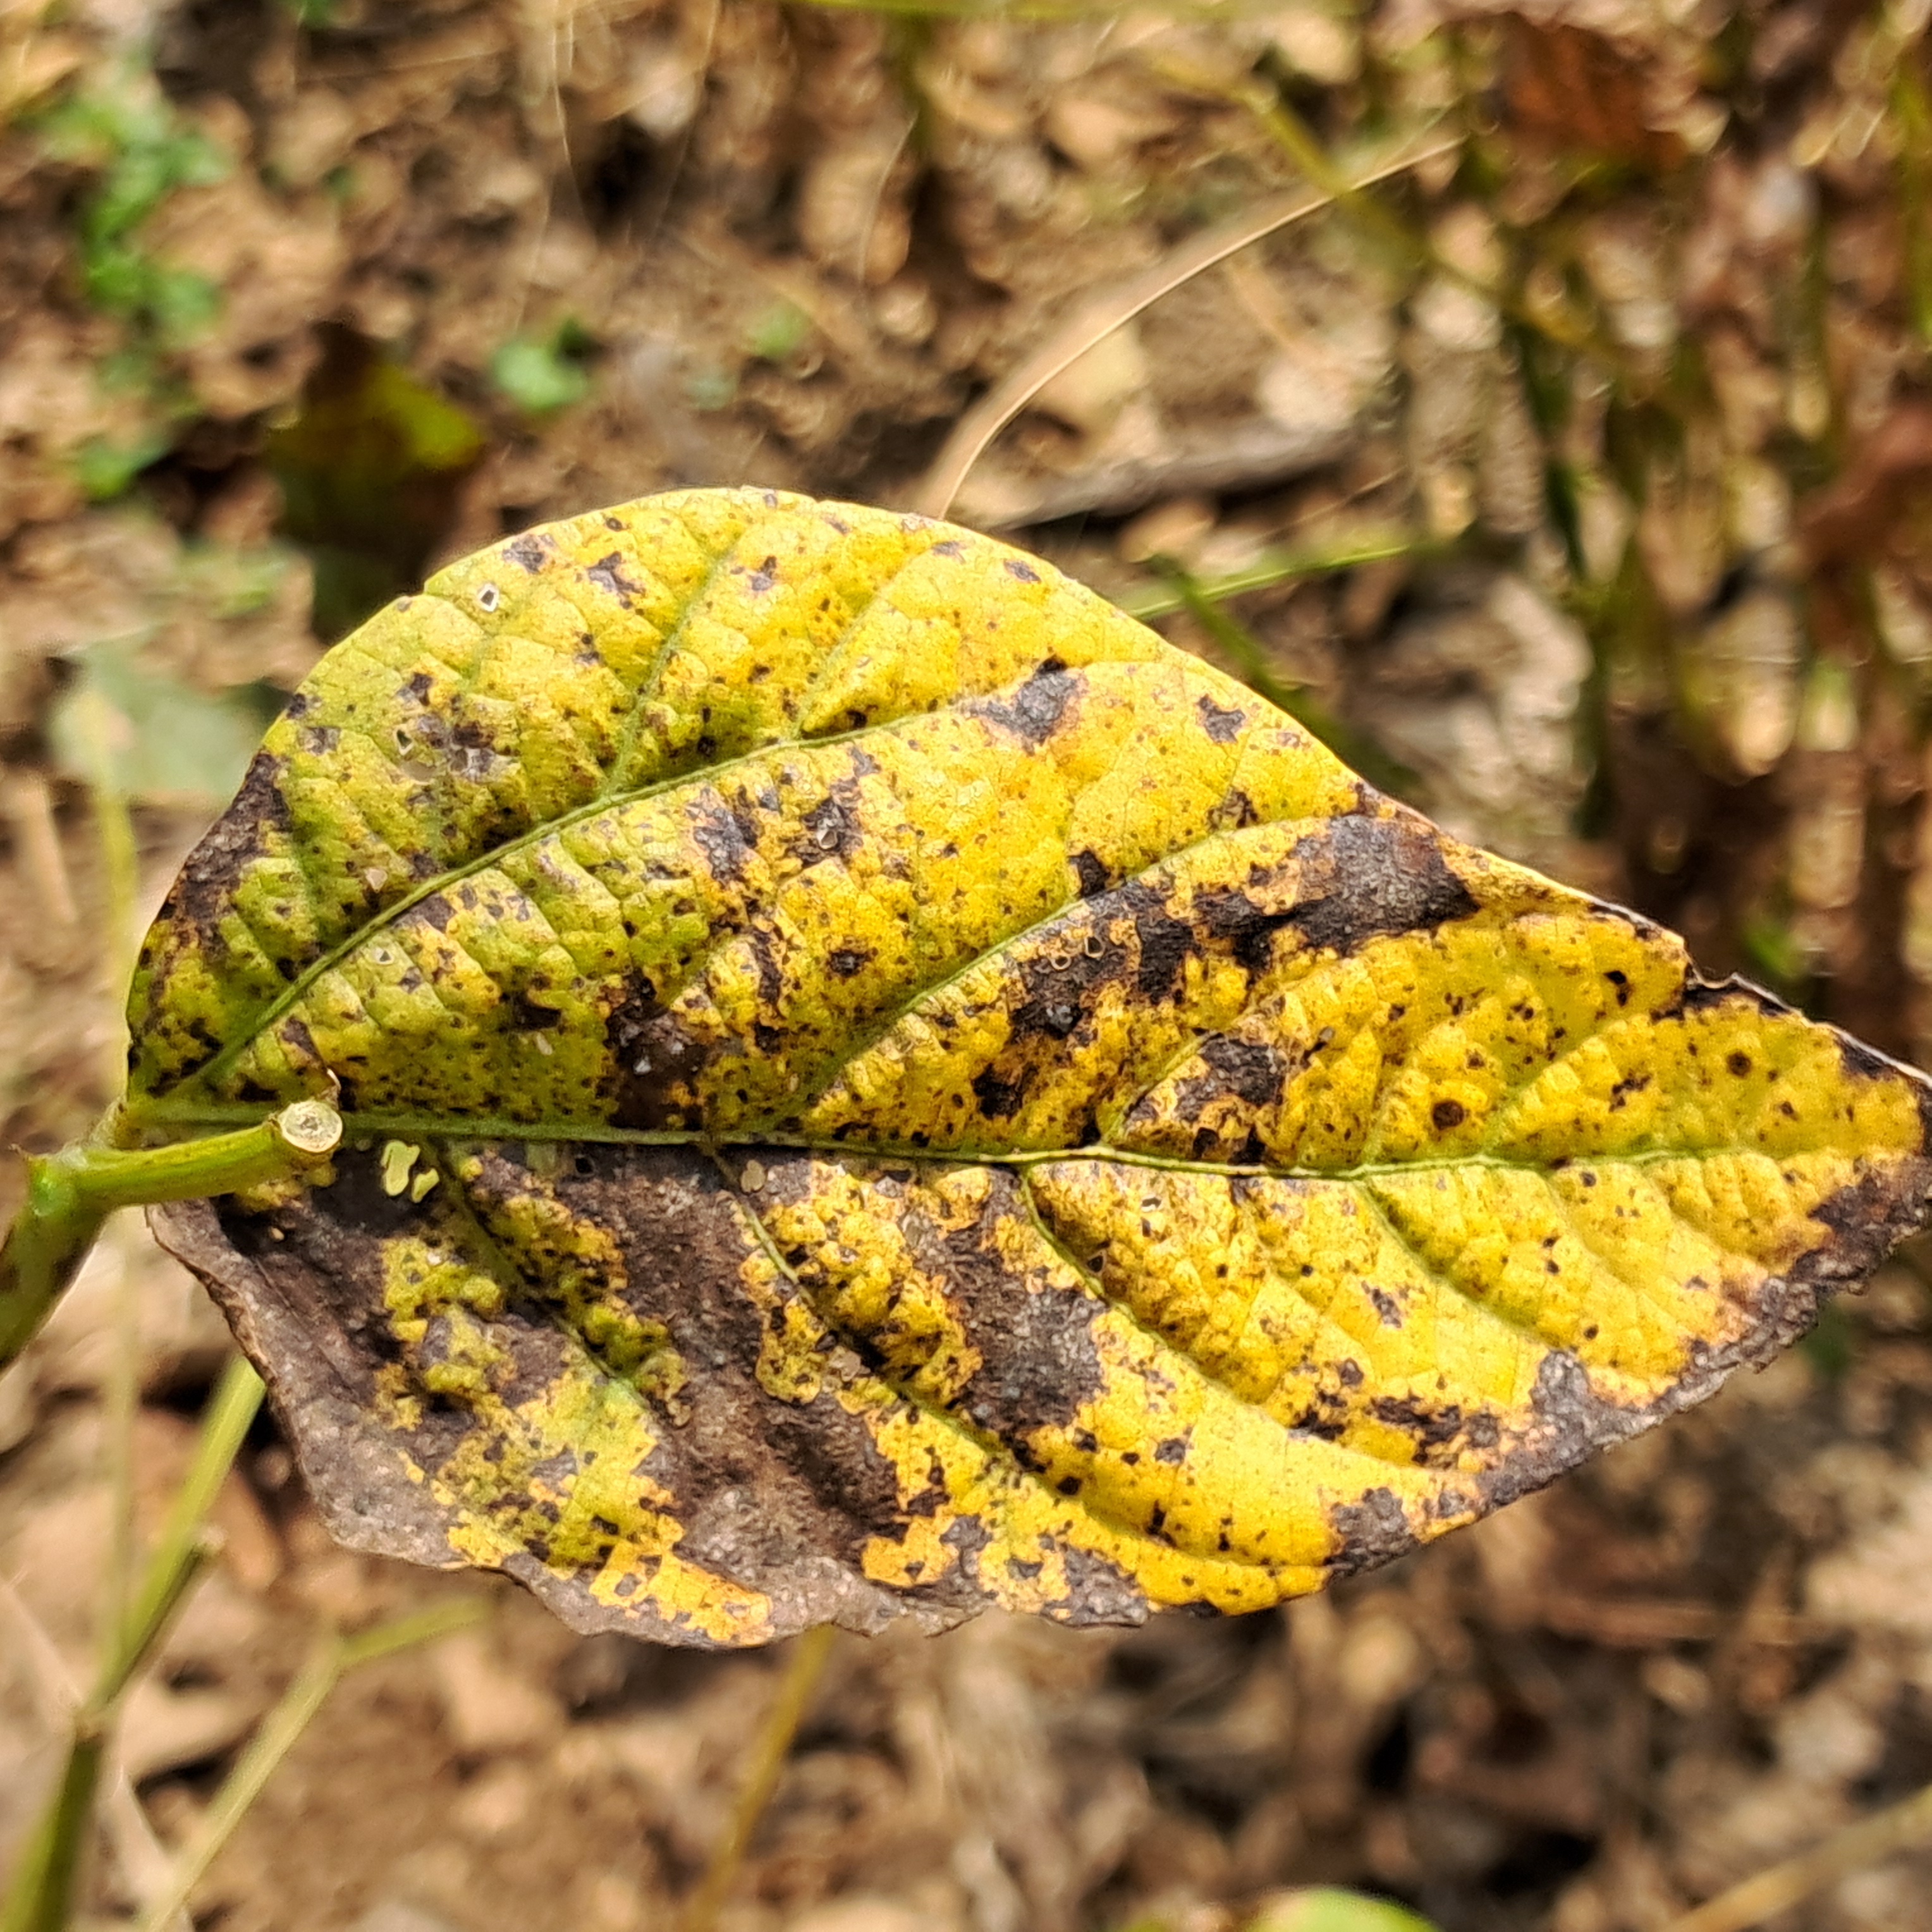
Label: Rust